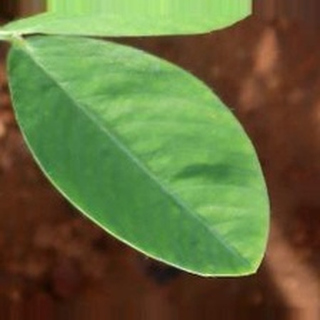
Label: healthy_groundnut